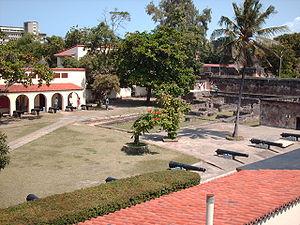
Le fort Jesus est un fort érigé entre 1593 et 1596 par les Portugais, sur l'île de Mombasa, sur ordre du roi d'Espagne et de Portugal Philippe II le Prudent afin de protéger l'entrée du port, établi sur l'île, contre les incursions incessantes des Ottomans. Son nom provient du fait que la flotte portugaise naviguait sous le drapeau de l'ordre du Christ.